2021–22 AS Roma season

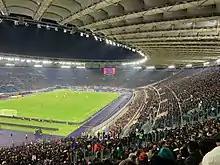
The Stadio Olimpico during a match between Roma and Sampdoria

The season began with José Mourinho at the helm after Roma announced last season that Paulo Fonseca would step down.